Katie Woodencloak

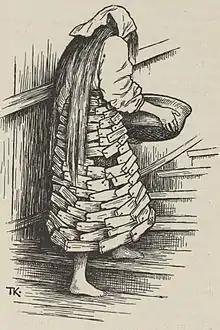
An illustration by Theodor Kittelsen of Katie dressed in her wooden clothing.

"Katie Woodencloak" or "Kari Woodengown" (originally "Kari Trestakk") is a Norwegian fairy tale collected by Peter Christen Asbjørnsen and Jørgen Moe in "Norske Folkeeventyr". Andrew Lang included it in "The Red Fairy Book".